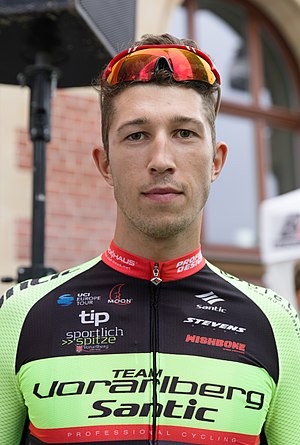
Jannik Steimle
Jannik Steimle er en professionel cykelrytter fra Tyskland, der er på kontrakt hos World Tour-holdet Deceuninck-Quick-Step. Han har været U23-verdensmester i mountainbike.